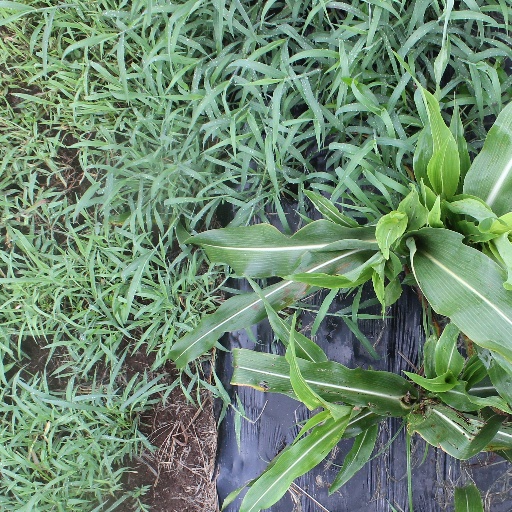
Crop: sorghum